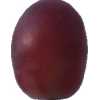
Label: pink_grape